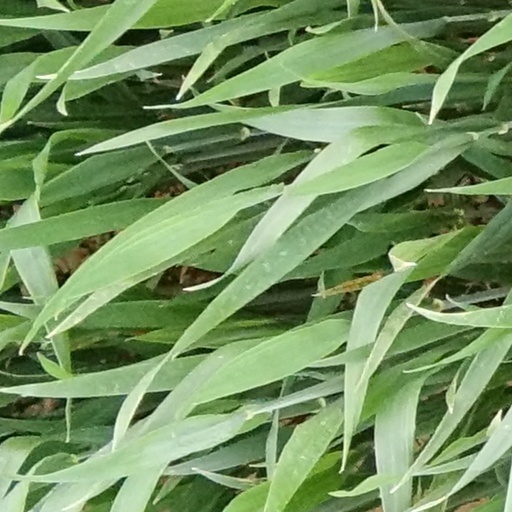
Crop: wheat